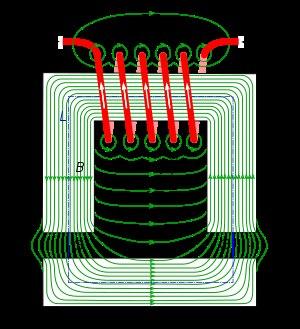
Le magnétisme est un phénomène qui possède de nombreuses applications, y compris dans la vie courante. Cet article a pour vocation d'établir une liste explicative de ces dernières, certes non exhaustive, mais évoquant les principales et les plus communes. Elles sont ci-dessous regroupées en catégories détaillées dans le sommaire.